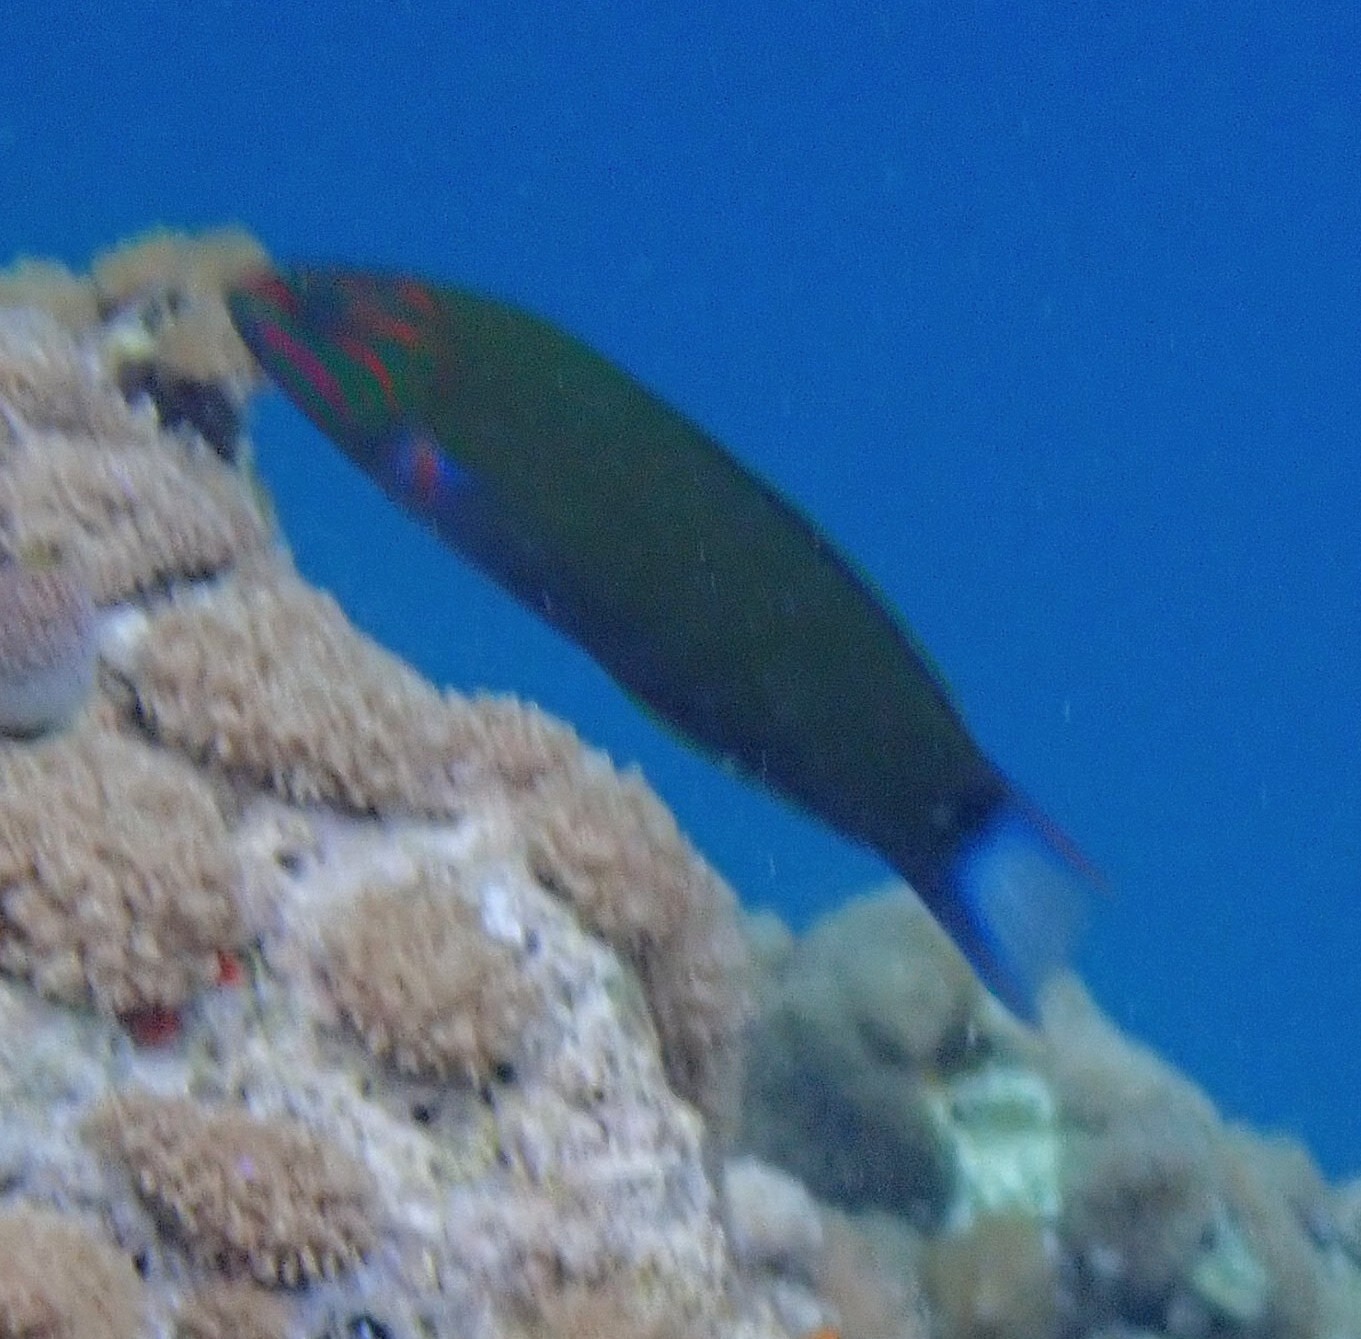
Thalassoma lunare (Moon Wrasse)